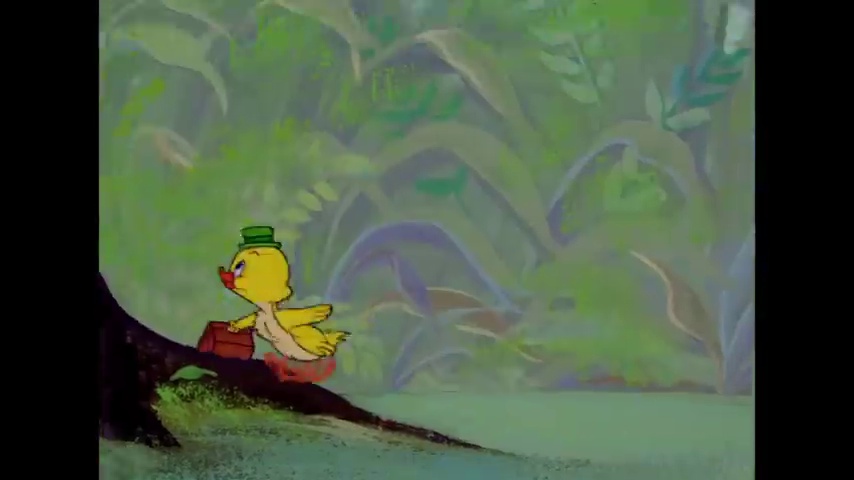
Portrait style: Cartoon Portrait